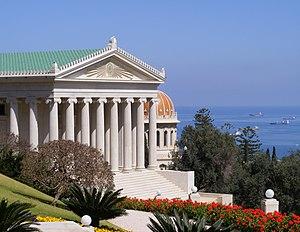
Vue du bâtiment abritant les archives internationales bahá’íes, au dessus du mausolée du Báb et du port d'Haifa. Tok Pisin: Haus Tumbuna bilong ol Baha'i i luk i go long Haus Matmat bilong Bab na ol bris bilong solwara long biktaun Haifa.